Zbigniew Nienacki

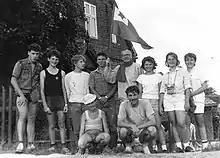
Nienacki (fifth from left) in 1991

Zbigniew Nienacki (: ; January 1, 1929 in Łódź – September 23, 1994 in Morąg) was a pen name of Polish writer, Zbigniew Tomasz Nowicki. He was most known for his popular "Pan Samochodzik" (Mister Automobile) series of adventure novels.